The Appeal

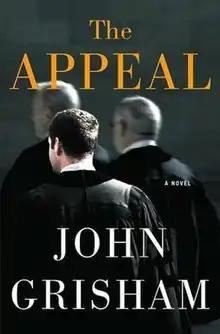
First edition cover

The Appeal is a 2008 novel by John Grisham, his 21st book and his first fictional legal thriller since "The Broker" in 2005. The novel explores the interplay of corporate power, politics, and judicial ethics in the U.S. legal system, focusing on the influence of money in judicial elections.